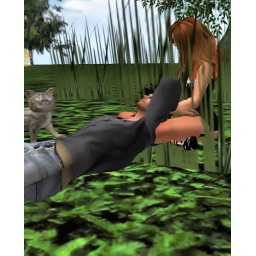
Isn't that always right, get all cute and cuddly in the grass and along comes the cat....